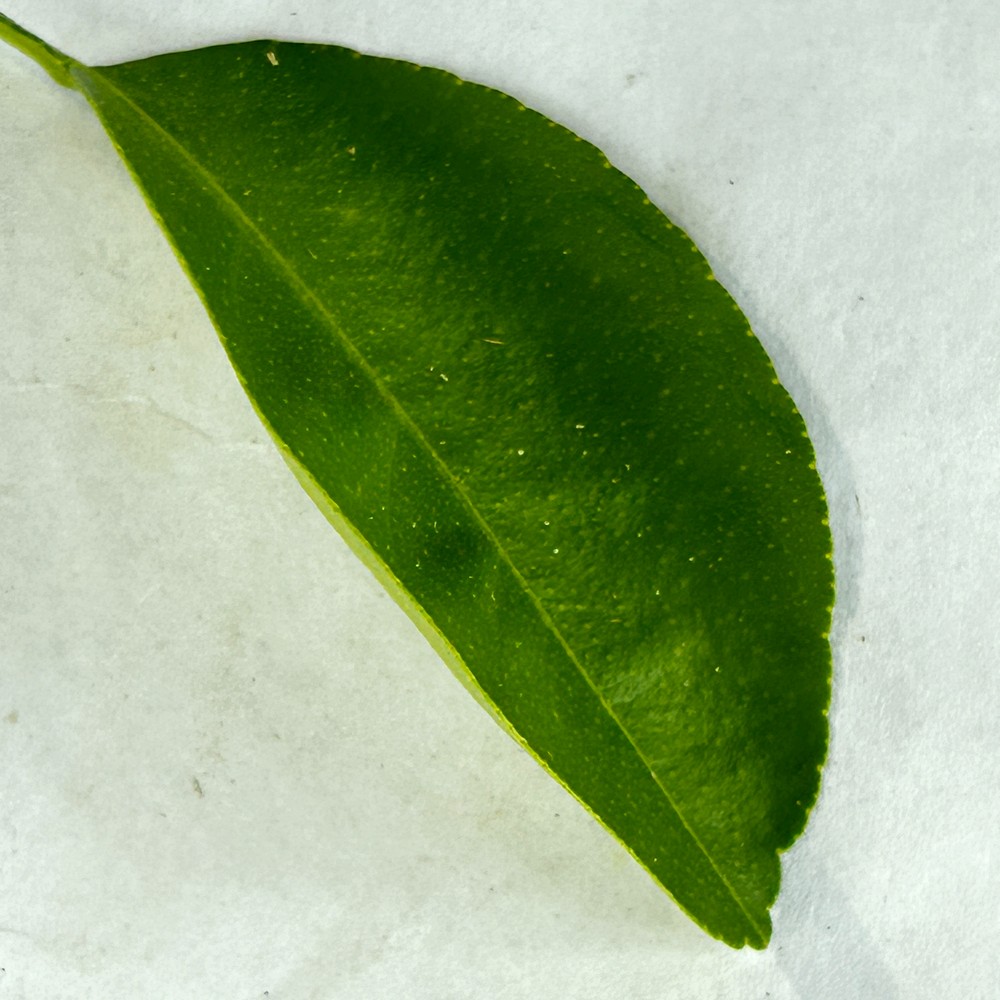
Label: Healthy Leaf